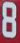
Number: 8